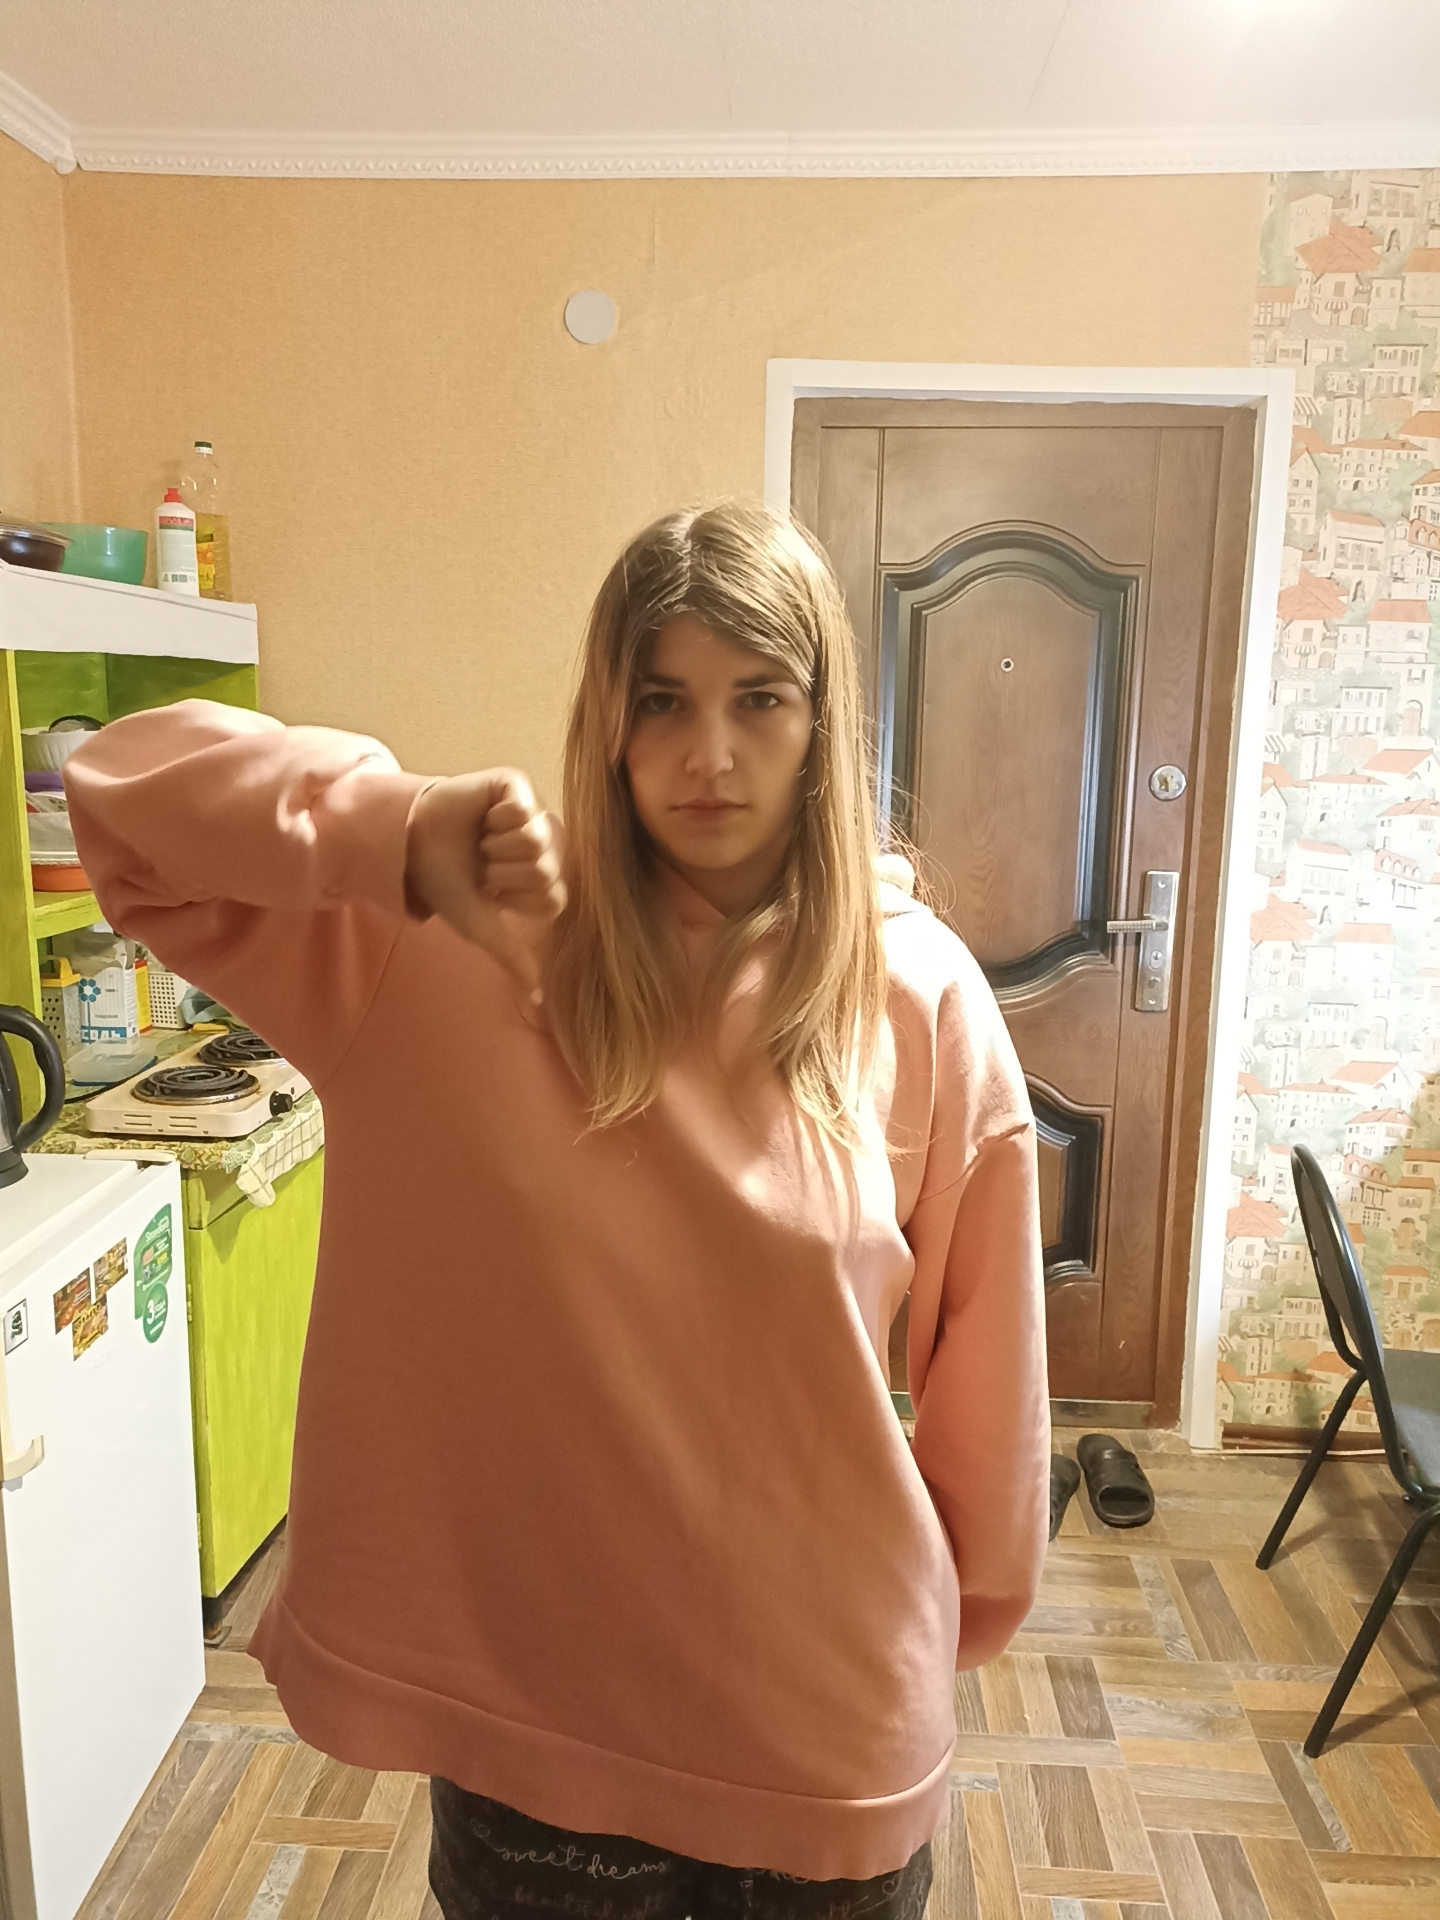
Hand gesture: dislike